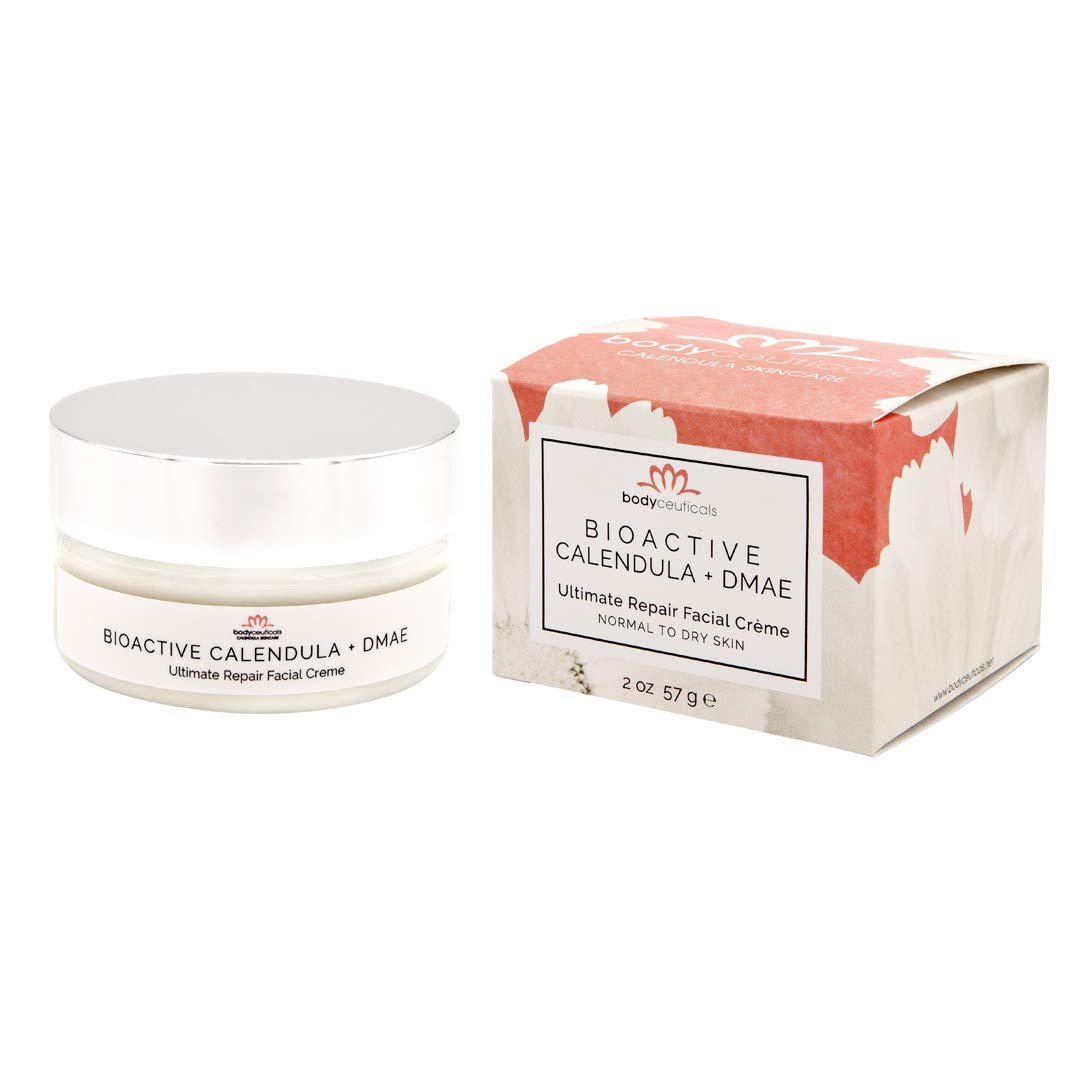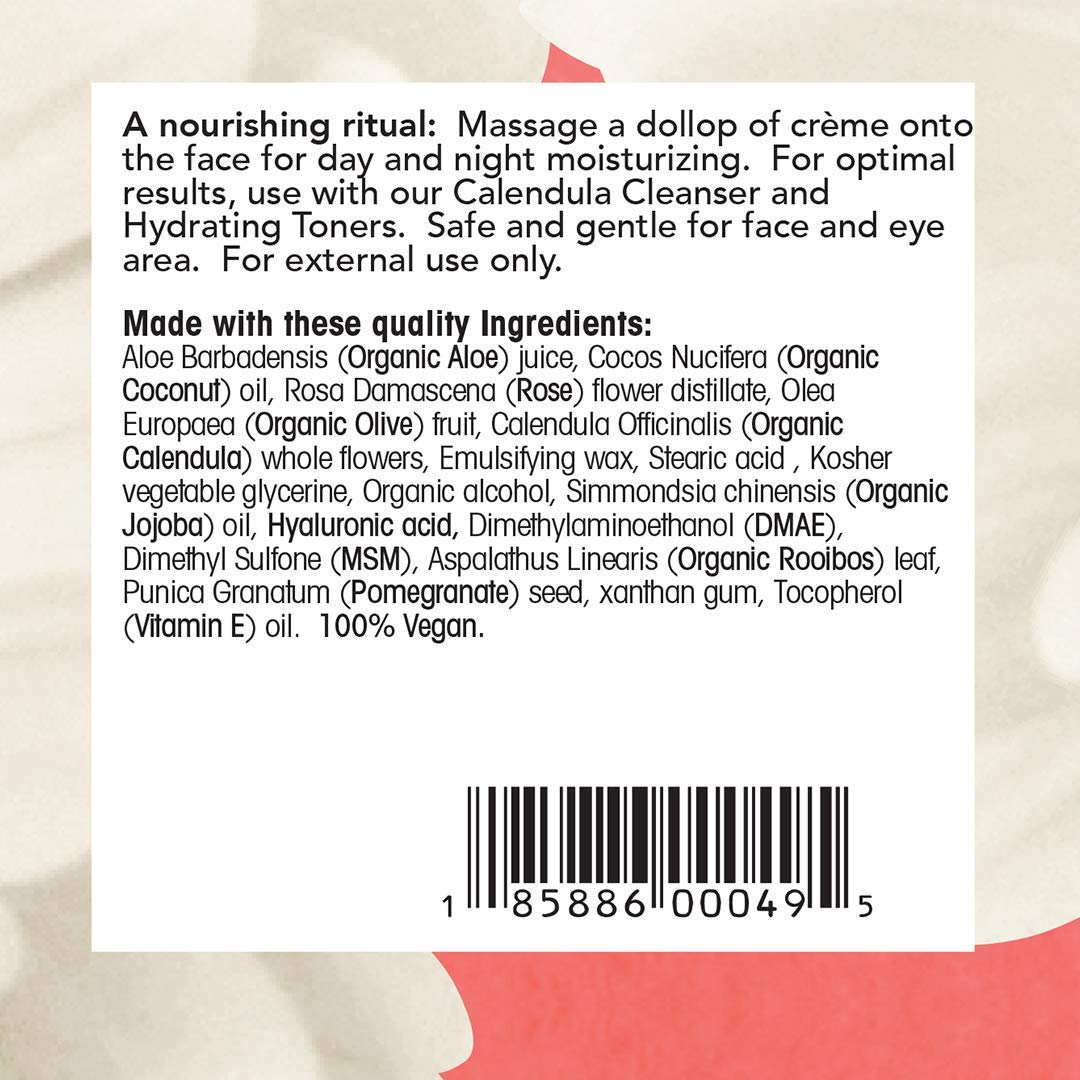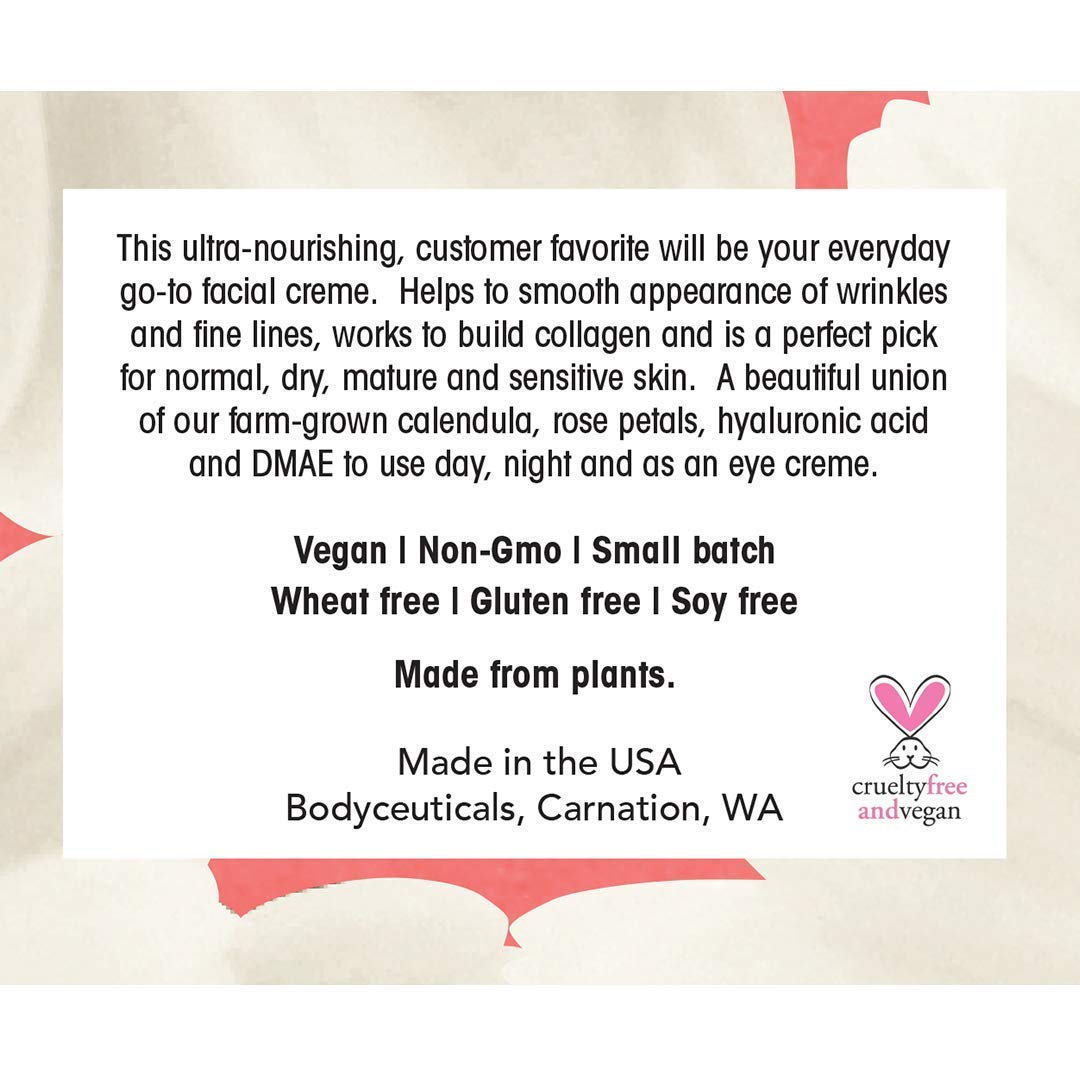
Bodyceuticals Bioactive Calendula + DMAE Ultimate Repair Face Cream with Hyaluronic Acid, Rooibos, Rose - Intense Moisture For Normal to Dry Skin - Non-GMO, Vegan, Wheat- Gluten-& Soy-Free - 2oz
Category: All Beauty
Bodyceuticals' classic calendula oil formula is formatted especially for the face in the Bioactive Calendula + DMAE Ultimate Face Creme to provide the skin with collagen and elastin rejuvenation. Hyaluronic acid, DMAE and rooibos hydrate and plump the skin and is gentle enough to be used both day and night for the face and as an eye creme. Bodyceuticals offers products with the freshest quality and supports organic farms, ingredients and environmental causes.
Features: Deep repair, collagen and elastin rejuvenation | For normal, dry or sensitive skin | Vegan | Skin type: Dry